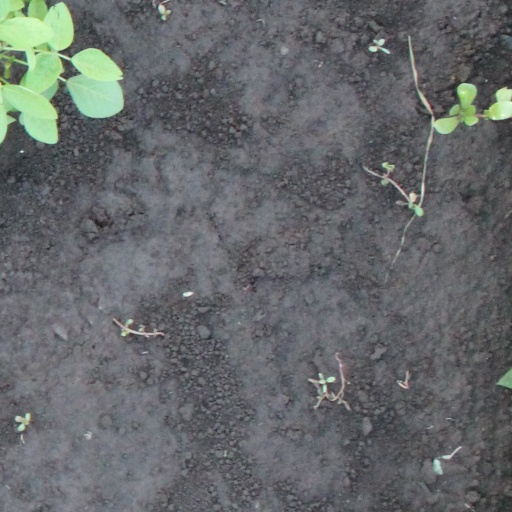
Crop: soybean